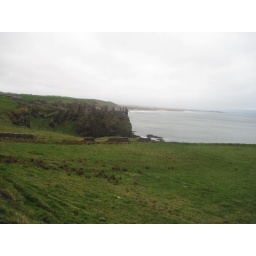
Tuesday, April 5 in Northern Ireland. County Antrim, Bushmill's Distillery, the Giant's Causeway and the coast of Northern Ireland by bus